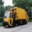
Label: truck